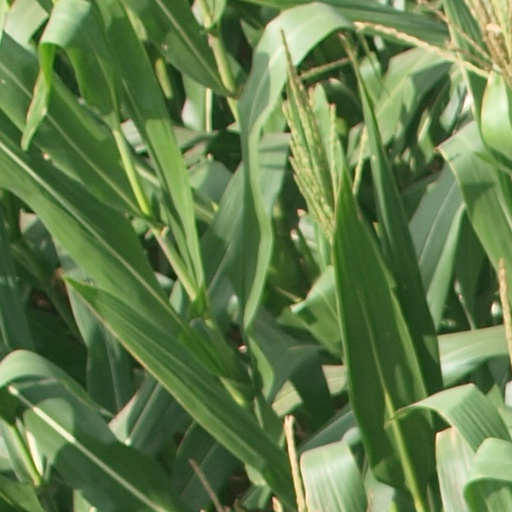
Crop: maize; corn